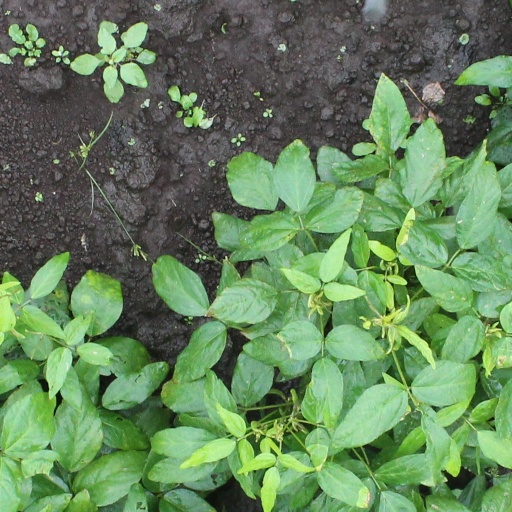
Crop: soybean